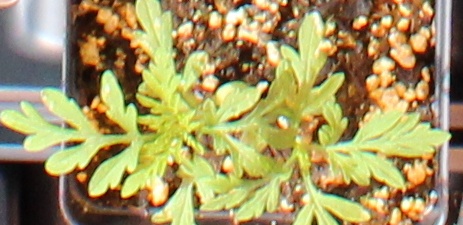
Label: Ragweed